Overhaul hook ball

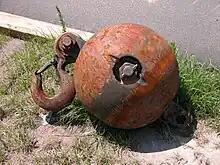
A crane hook and overhaul ball assembly

An overhaul hook ball, also known as an overhaul ball or headache ball, is a heavy weight that is attached to the end of a crane's cable, above the lifting hook. It is used to keep the cable under sufficient tension even when no load is attached. Although commonly spherical as the name suggests, overhaul balls may also be ellipsoidal or cylindrical.